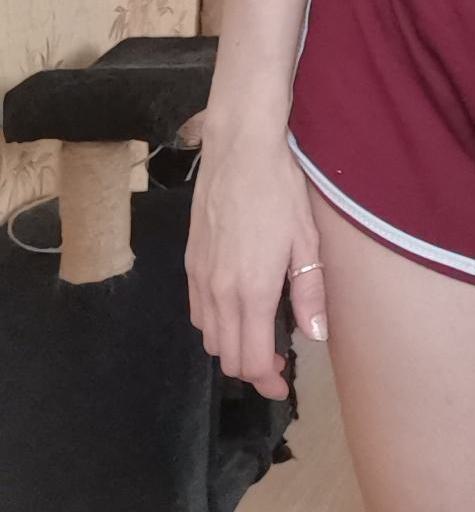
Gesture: no_gesture